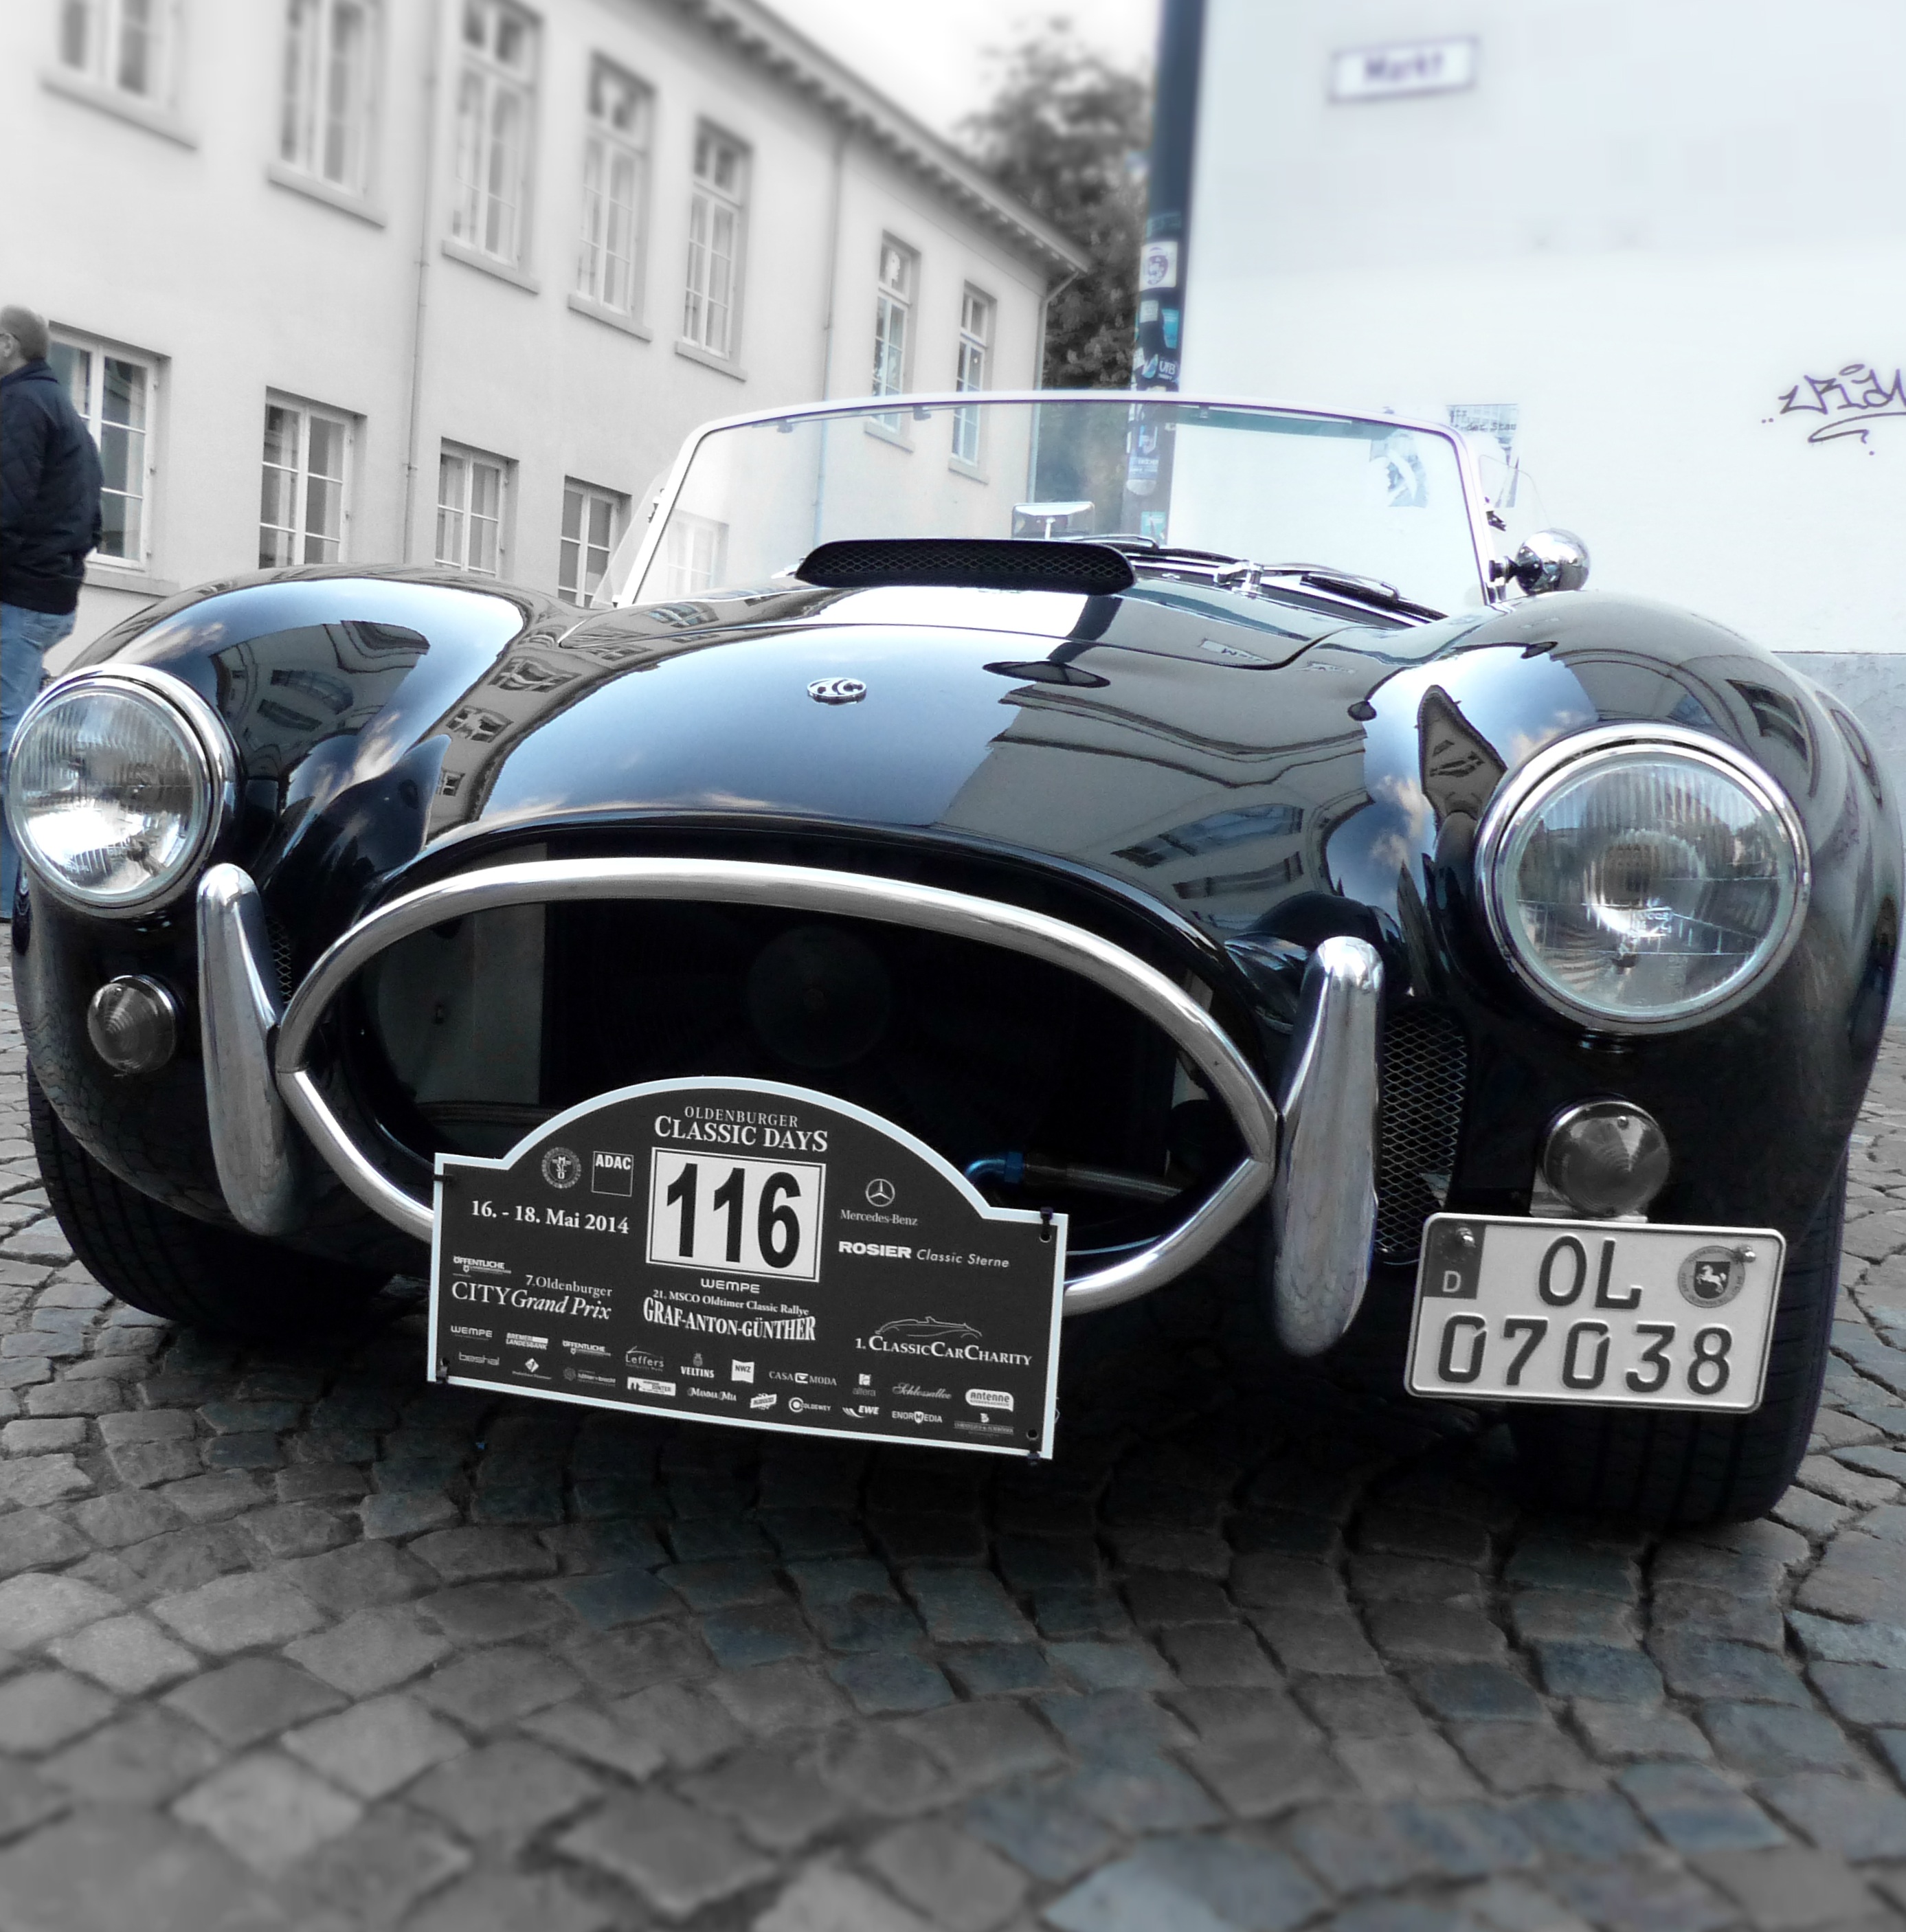
car, vehicle, auto, classic car, automotive, sports car, vintage car, race car, supercar, oldtimer, classic, rally, racing car, land vehicle, automobile make, automotive design, luxury vehicle